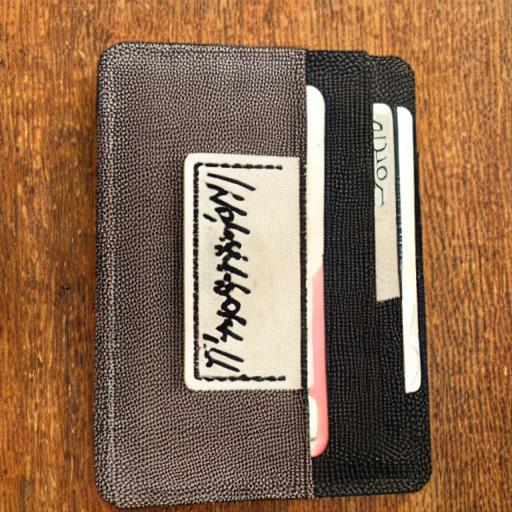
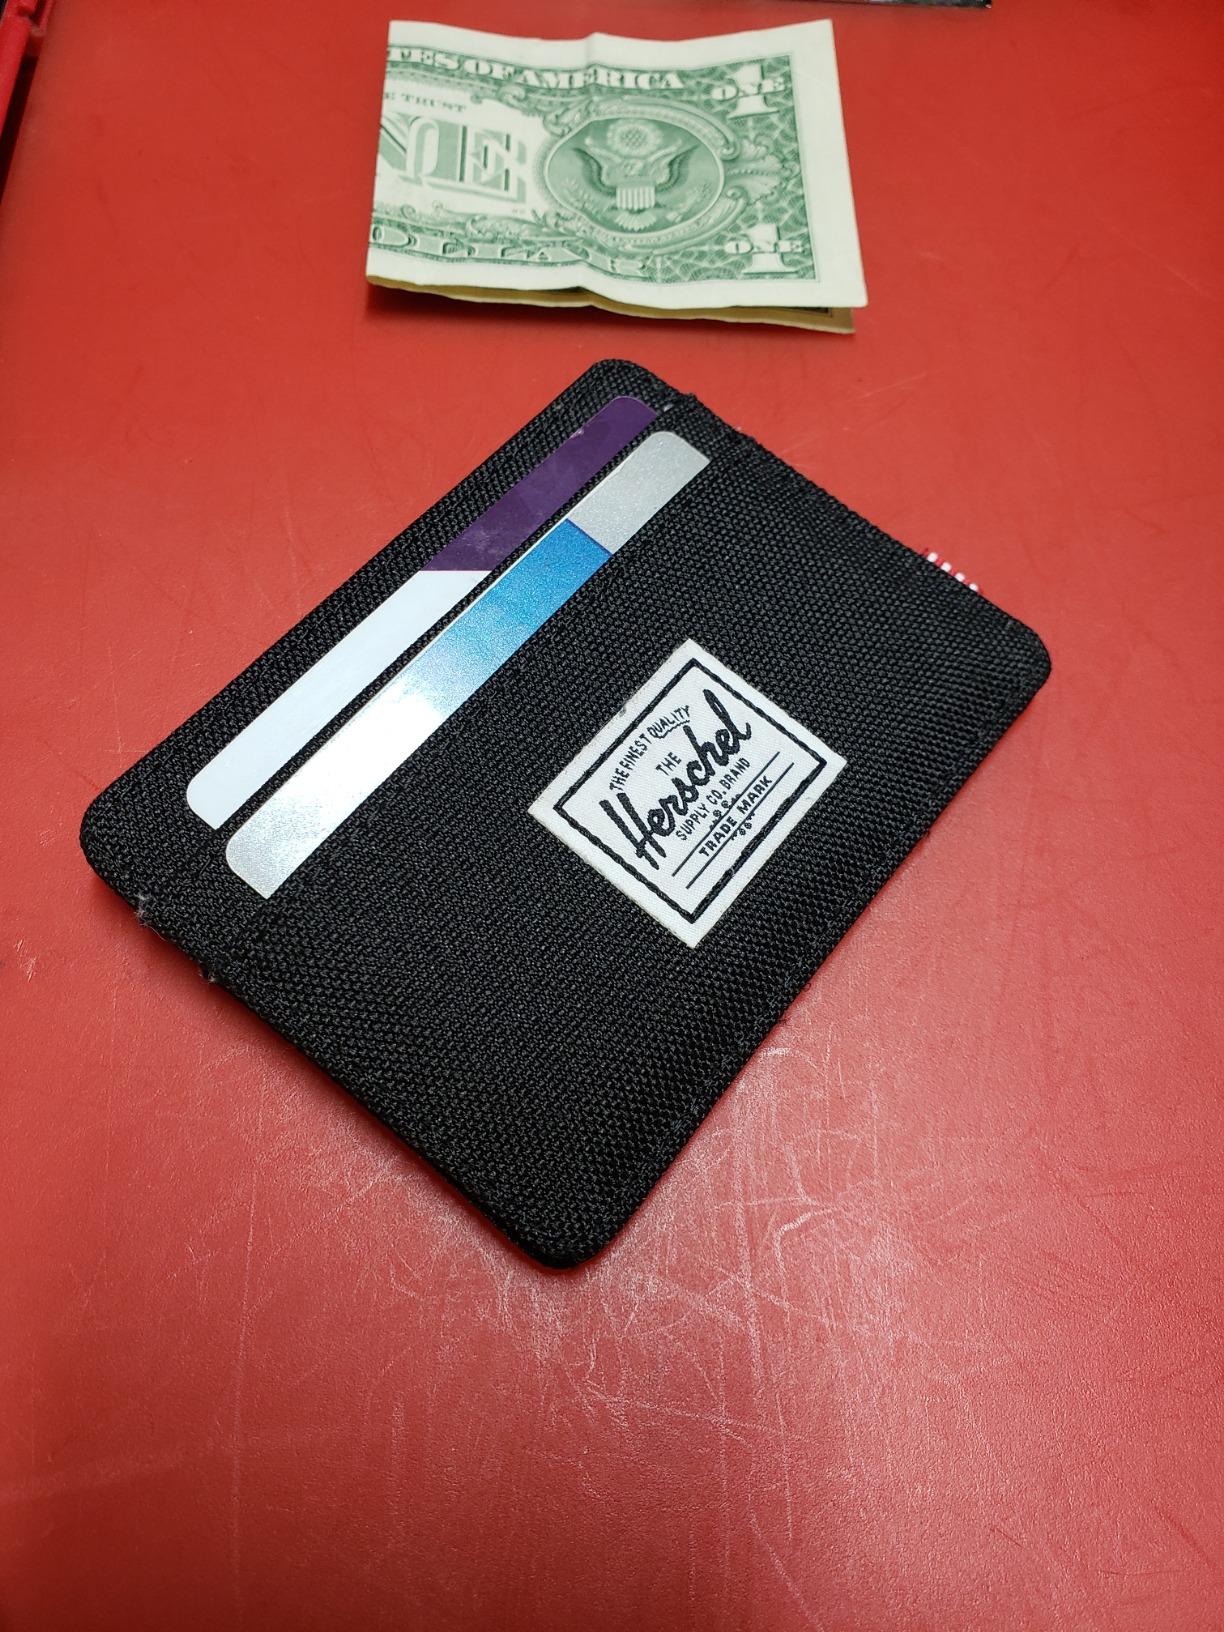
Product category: accessories_wallet
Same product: no